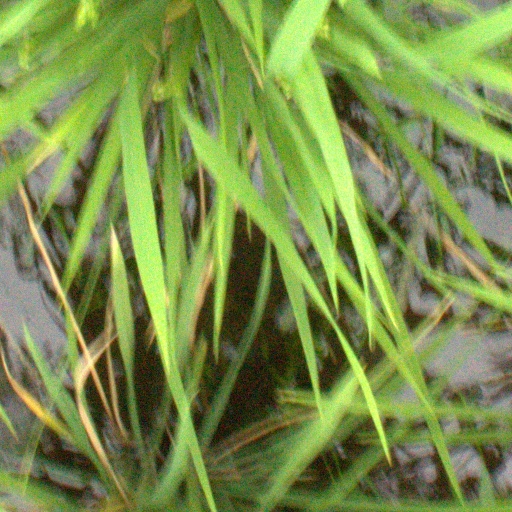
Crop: rice